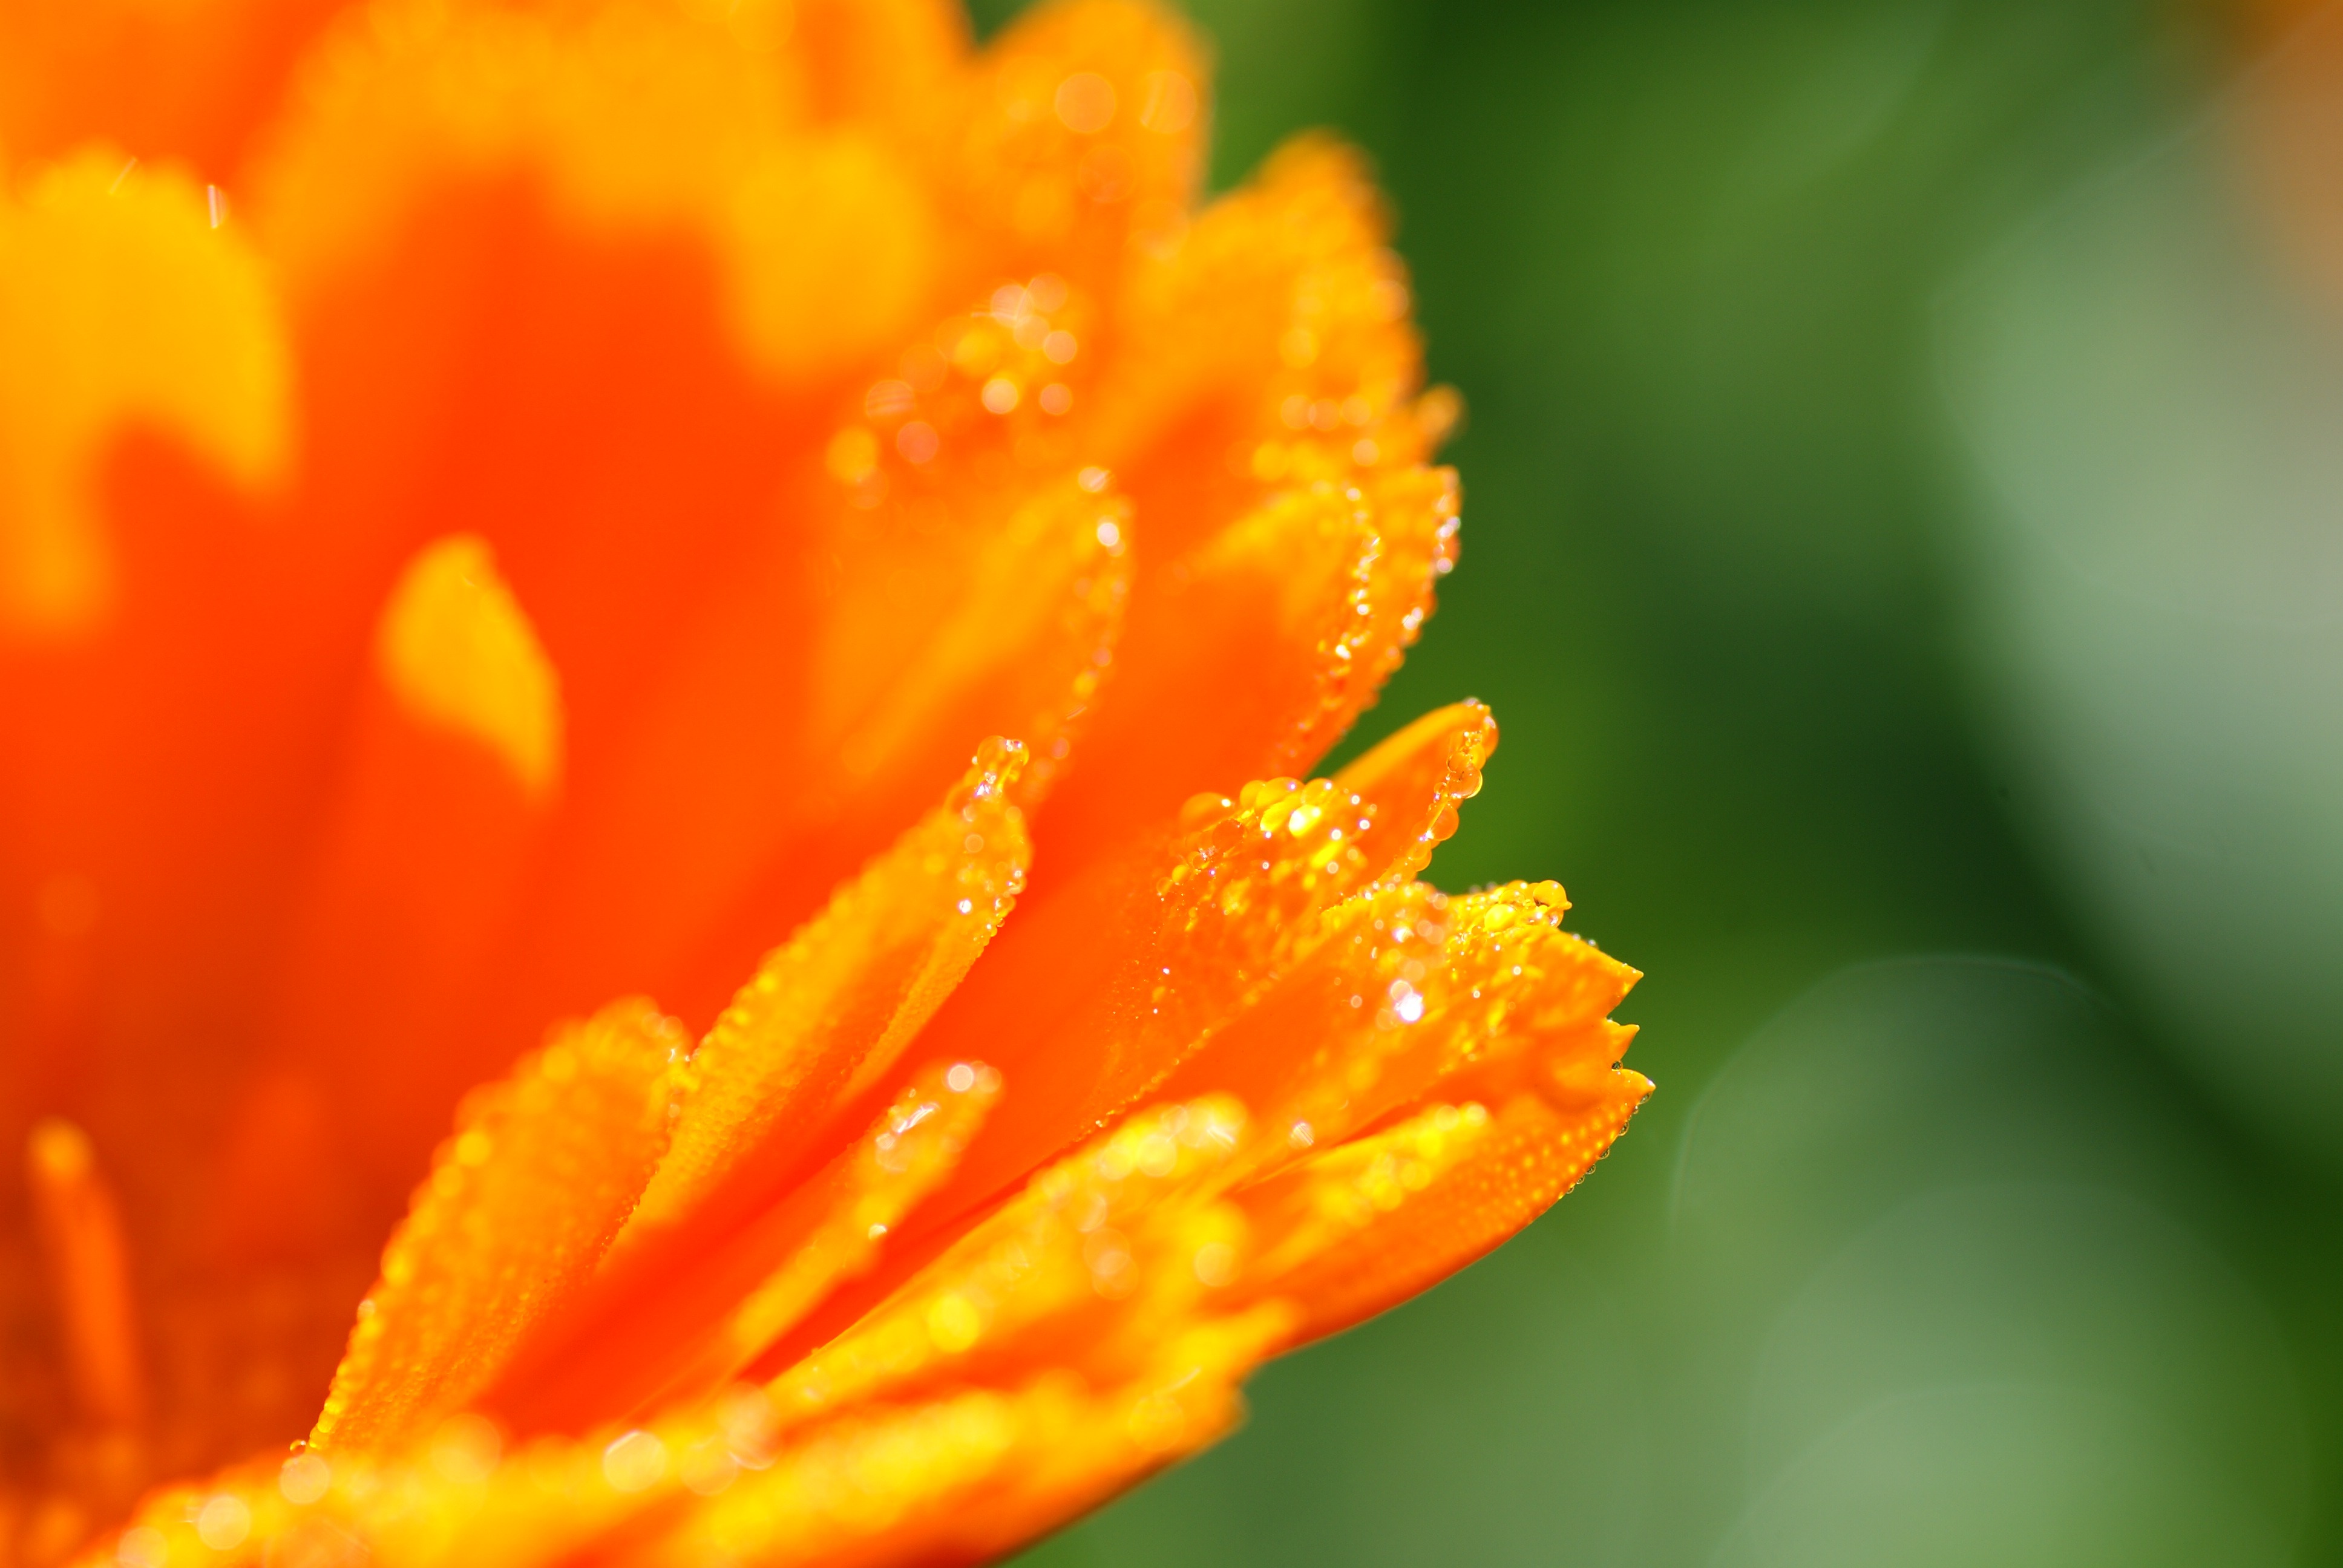
nature, blossom, plant, photography, leaf, flower, petal, bloom, summer, pollen, macro, autumn, botany, yellow, ointment, close, flora, wildflower, close up, background, of course, bless you, nectar, back light, medicinal plant, macro photography, flowering plant, calendula, medicinal herbs, homeopathic, plant stem, land plant